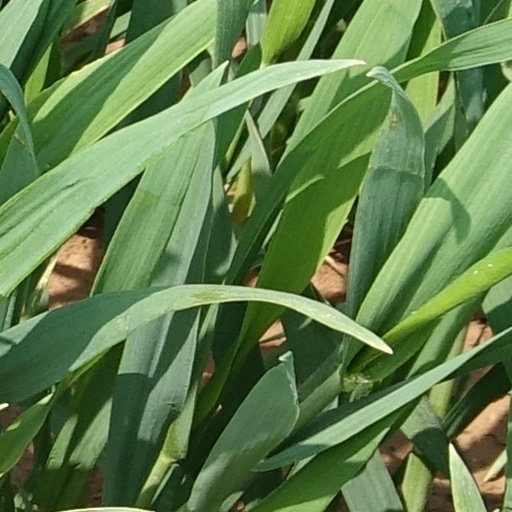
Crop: wheat